Gimme (film)

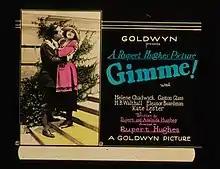
Lantern slide

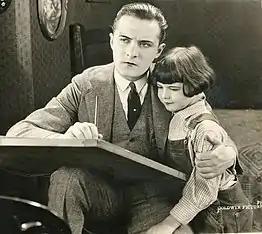
Gimme photo

Gimme is a 1923 American comedy silent black and white film directed by Rupert Hughes and starring Helene Chadwick and May Wallace. This film along with "Charge It" (1921) and "Ladies Must Dress" (1927) encouraged women to be flappers and to increase their consumerism.